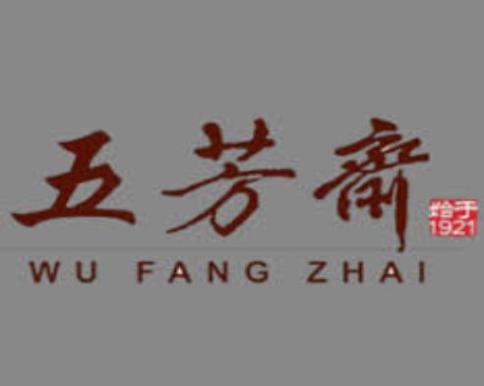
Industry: Food